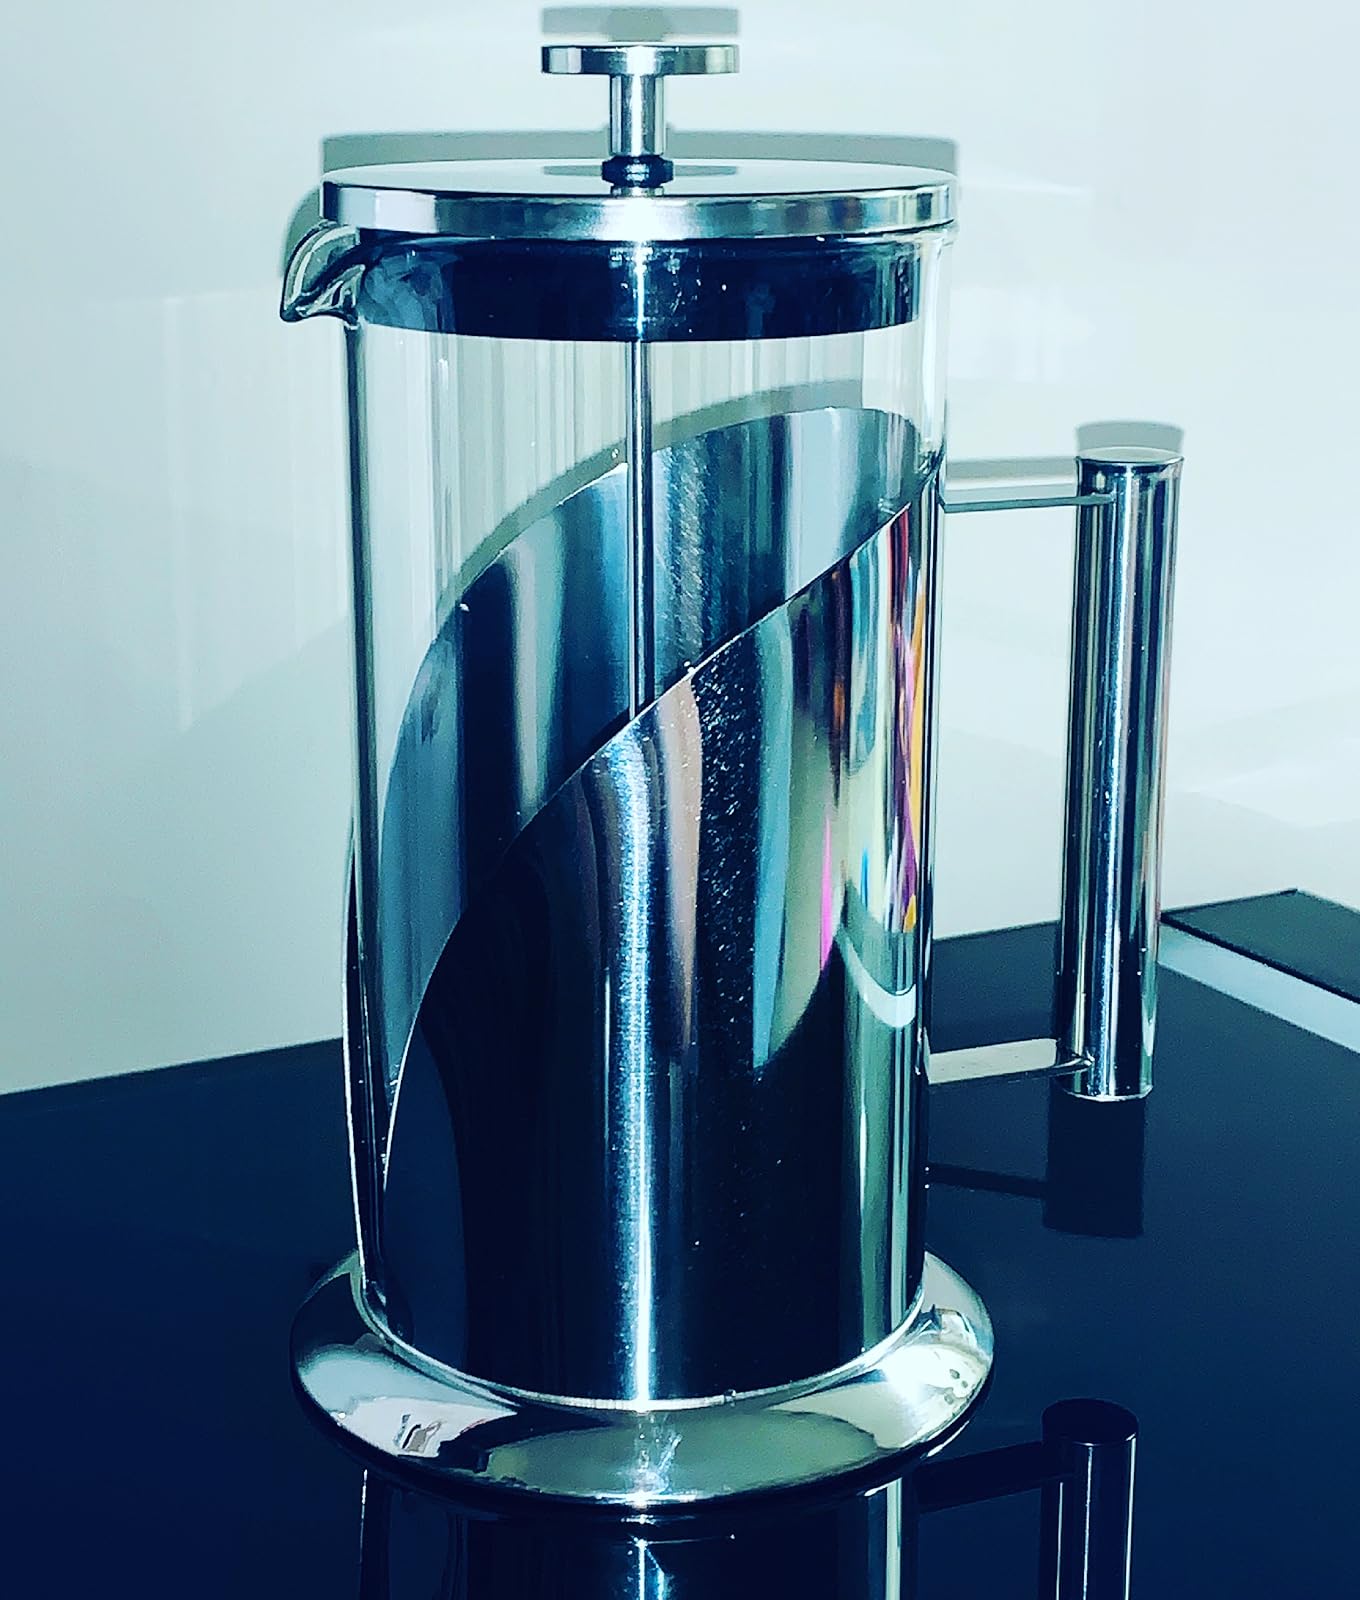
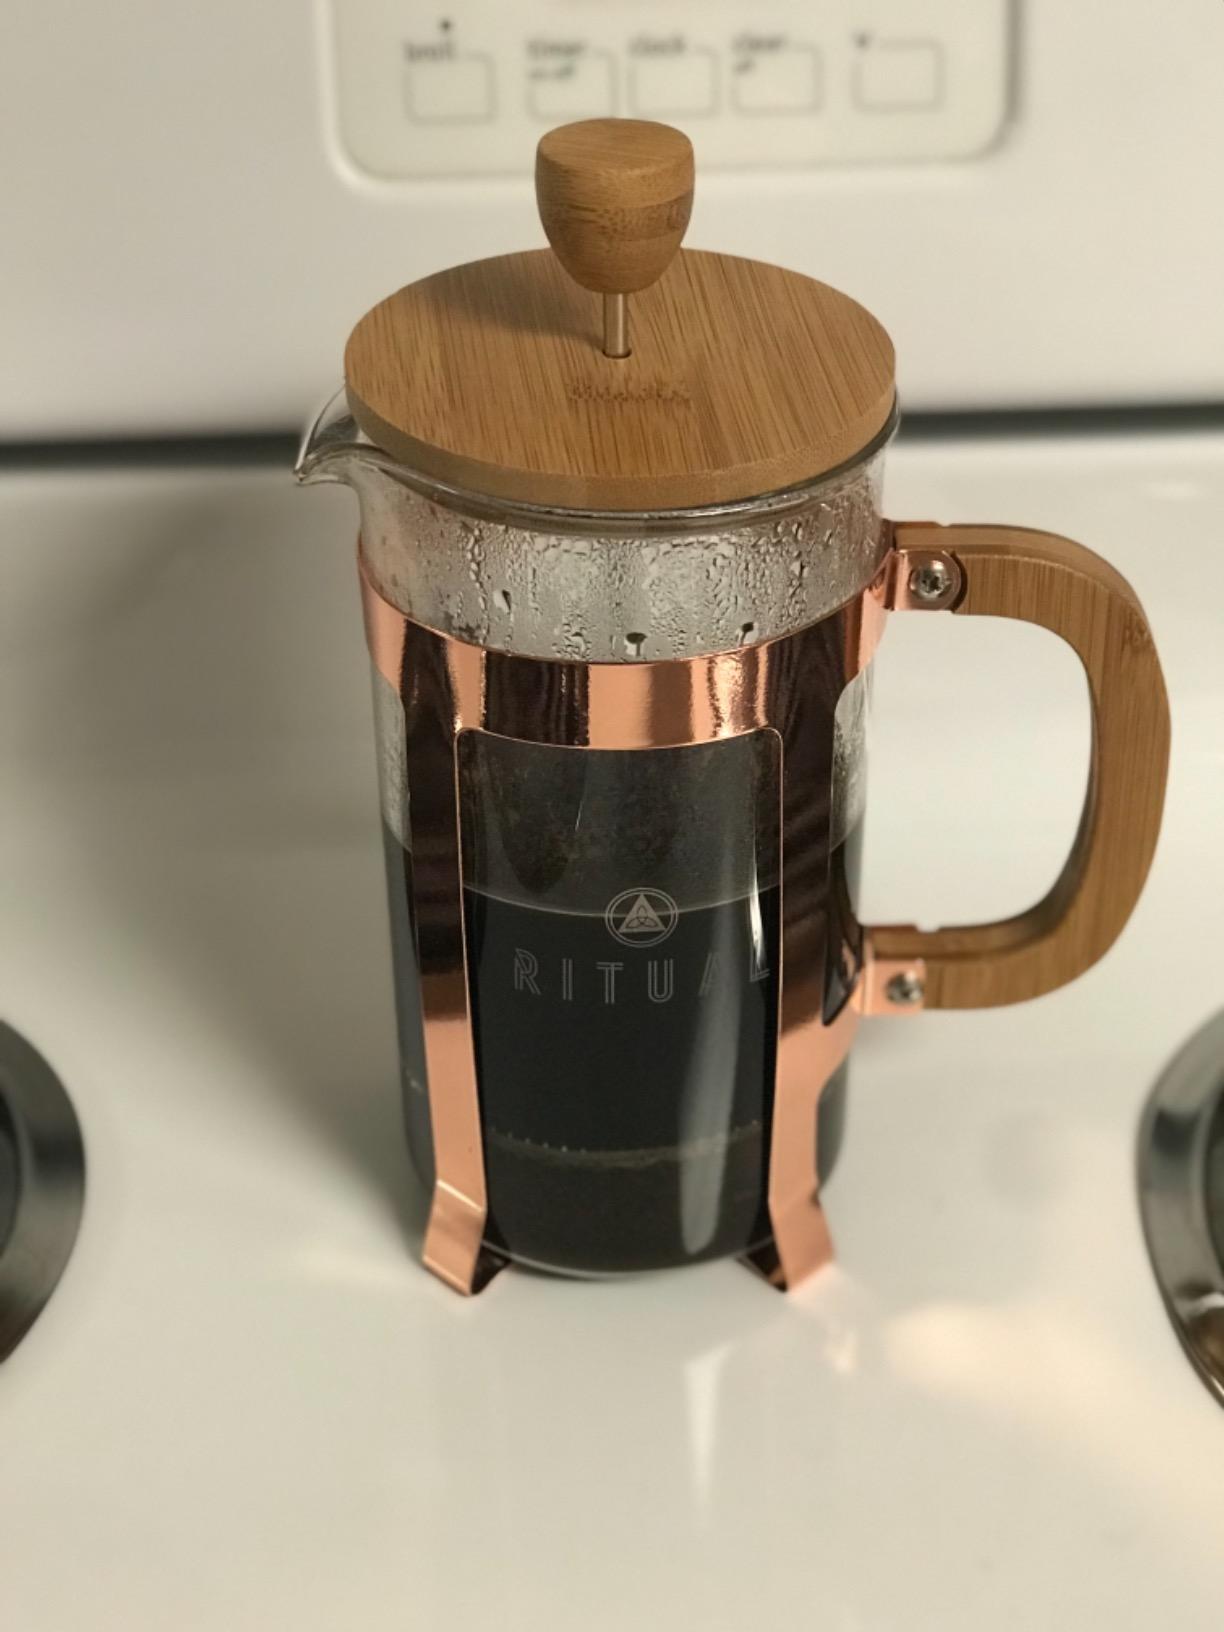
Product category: items_tea
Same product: no